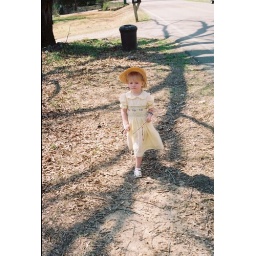
walking in the sun comes the daffodil girl